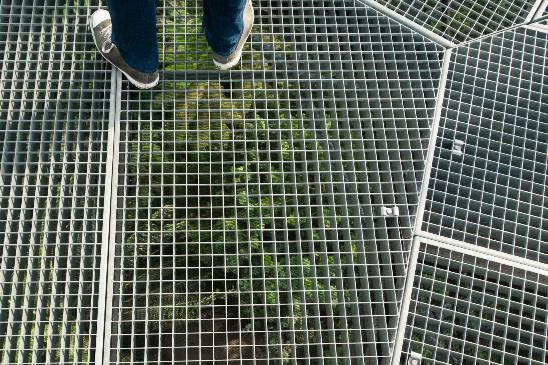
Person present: No